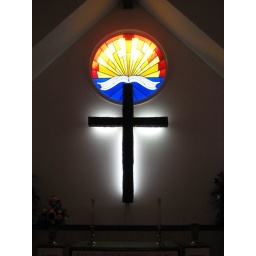
A closer look at the cross and stained glass window in the front of the church I photographed for today's 365.